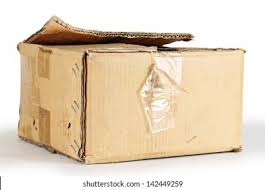
Label: cardboard